Bethania, North Carolina

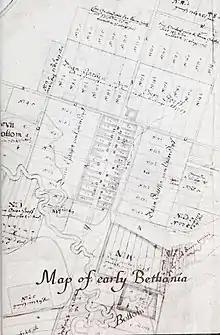
Map of early Bethania.

Bethania was founded June 12, 1759, by the Moravian Brethren of Wachovia as a congregational, agricultural, and trades community. Bethania was the first planned Moravian settlement in Wachovia, and members of a "Society", under the care of the Bethania congregation, were permitted to reside in the village after July 1759. Today, Bethania's eighteenth-century German-type linear agricultural village design remains visible and intact, and most town lots and roadways have remained in continuous use since 1759. The name "Bethania" is the German form of "Bethany", the name of a village near Jerusalem recorded in the New Testament as the home of Mary, Martha and Lazarus, as well as that of Simon the Leper.